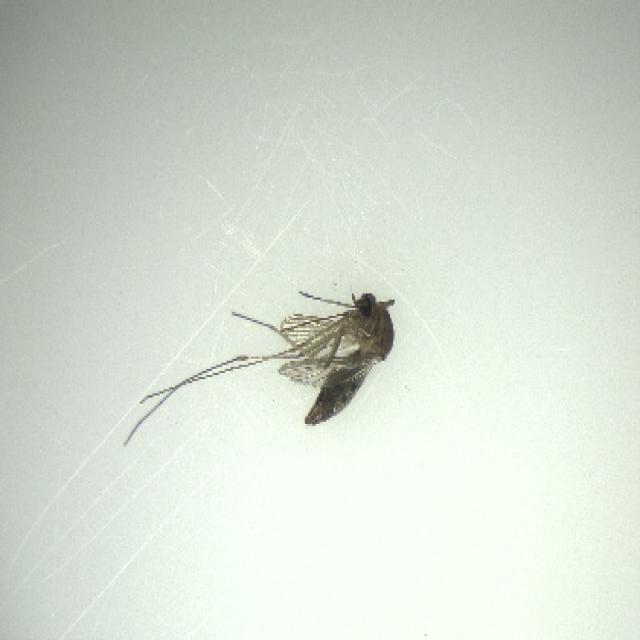
Species: culex_tritaeniorhynchus